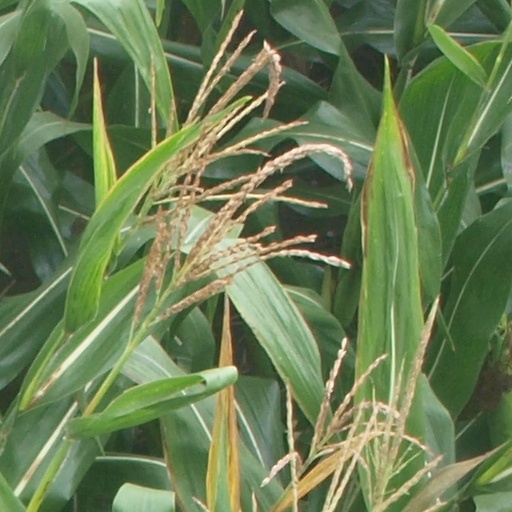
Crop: maize; corn